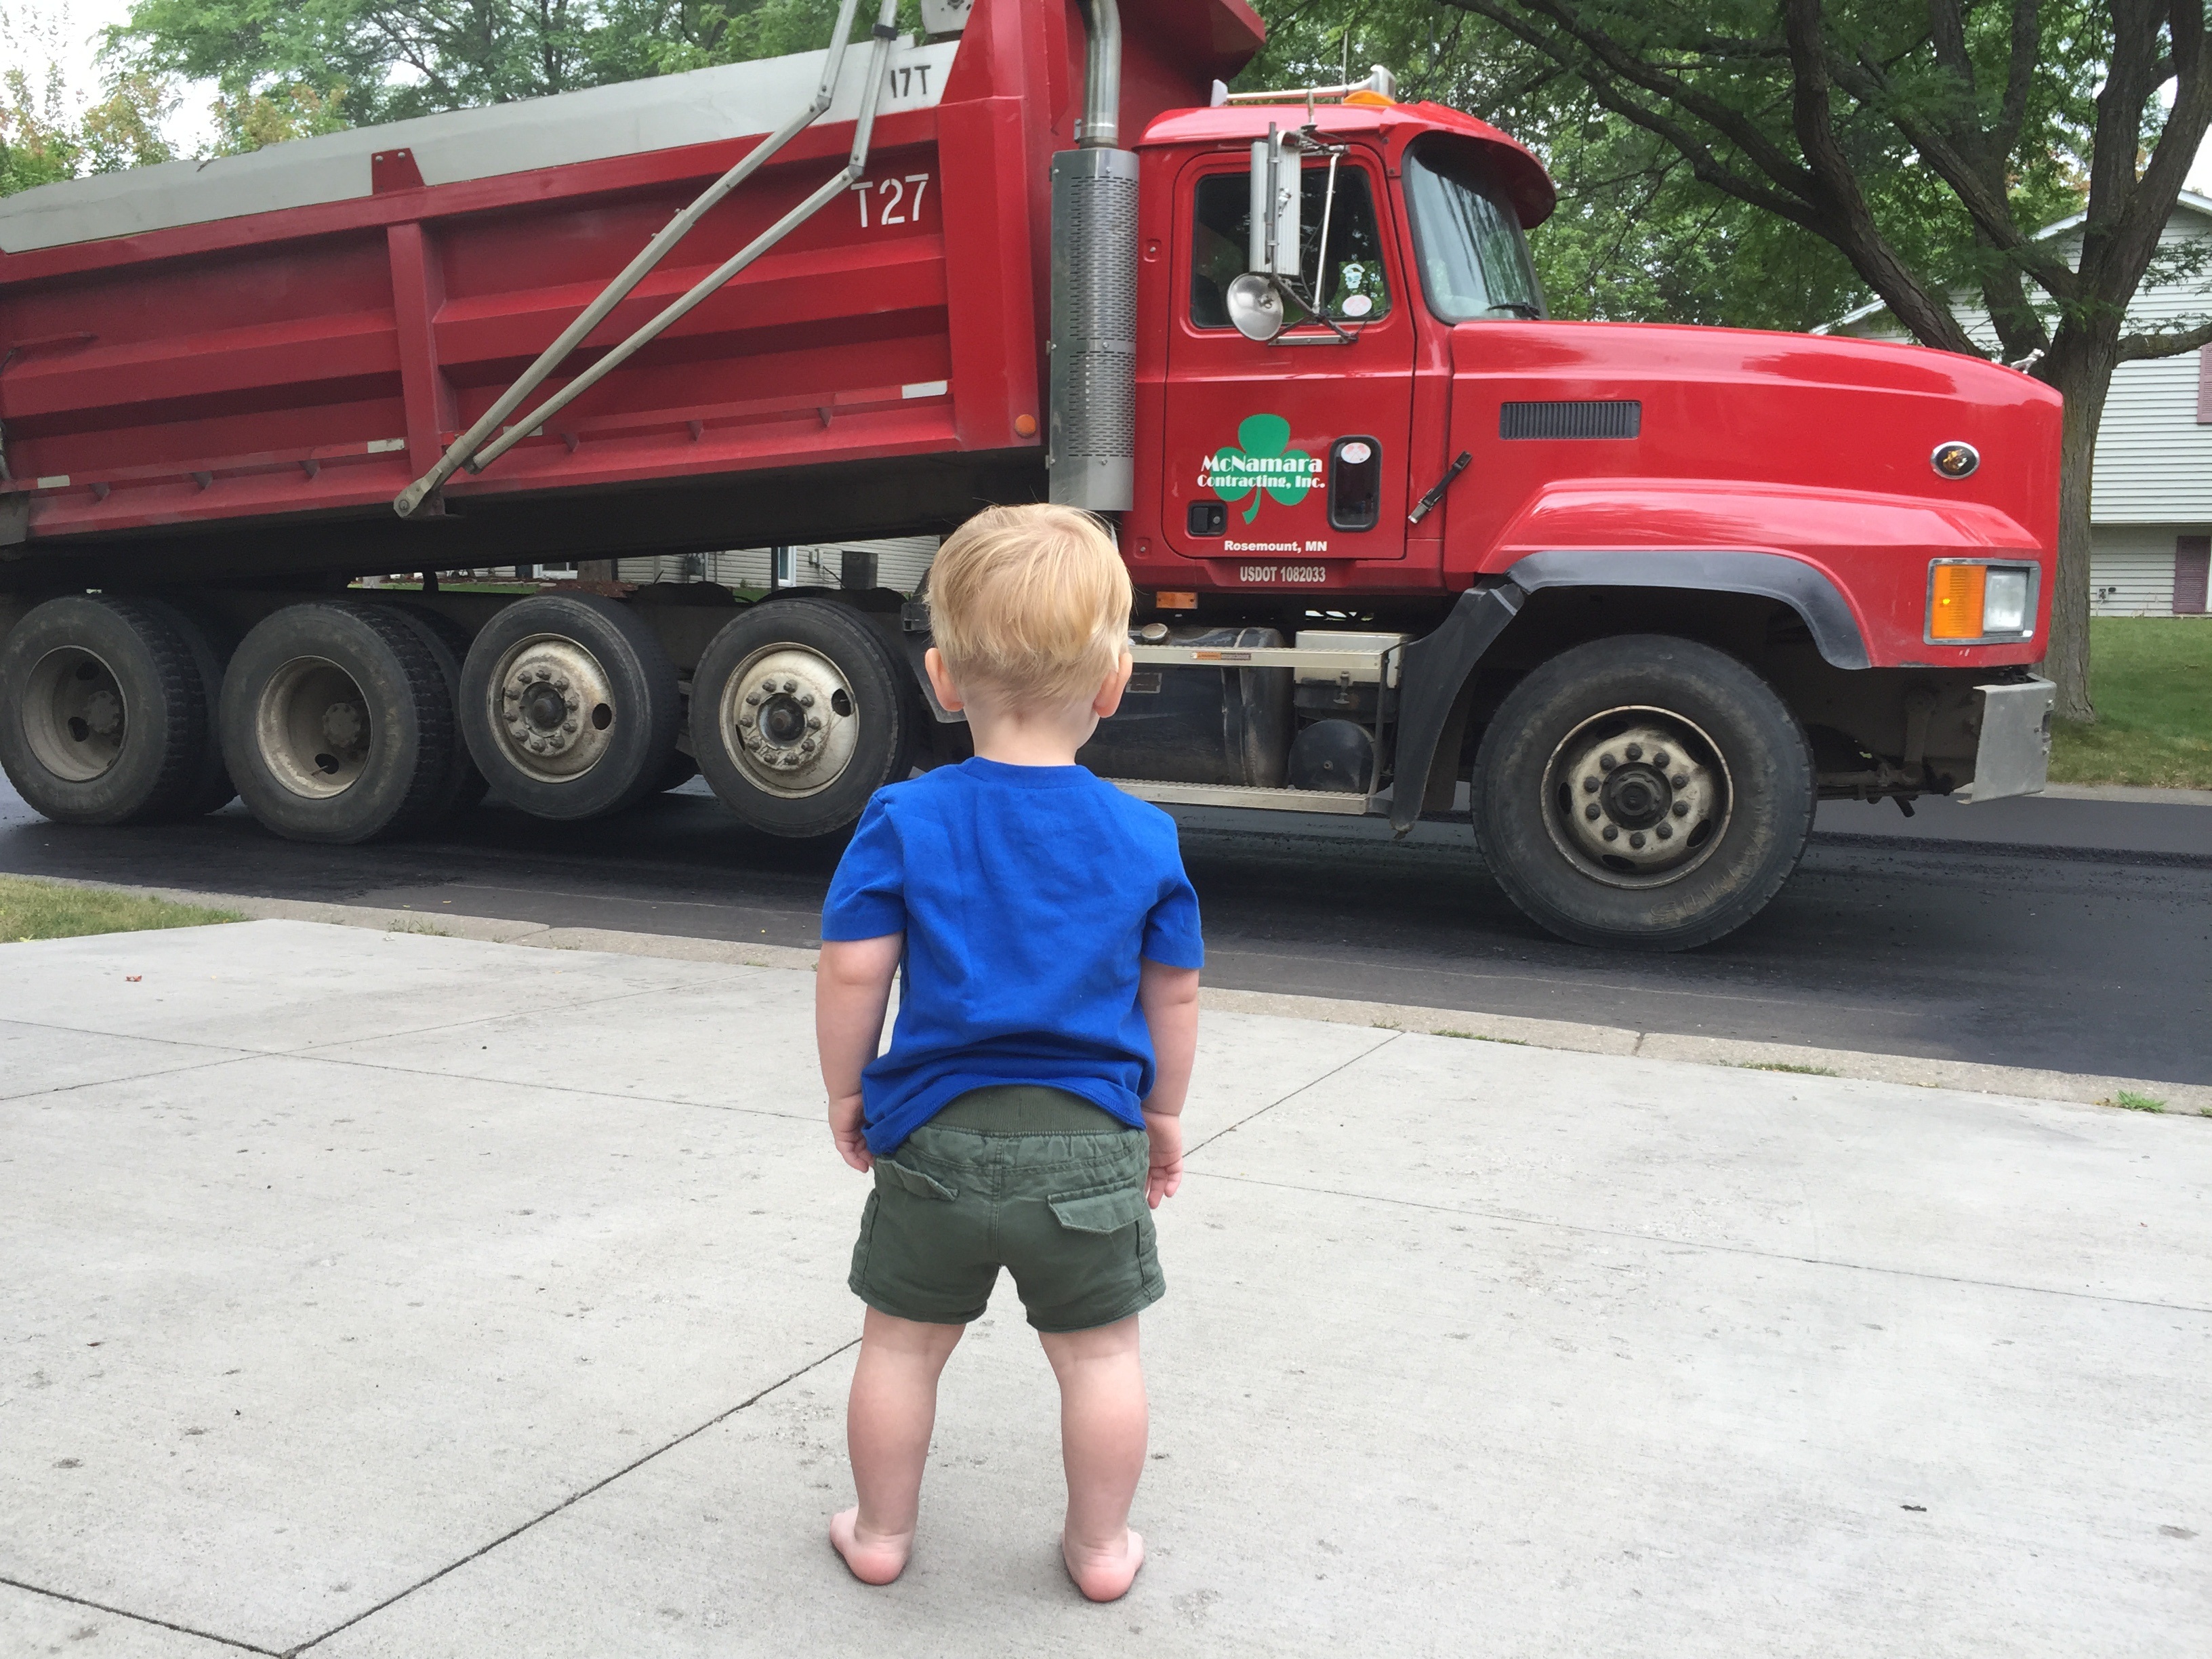
street, boy, asphalt, transport, construction, truck, vehicle, child, fire department, learning, observation, driveway, land vehicle